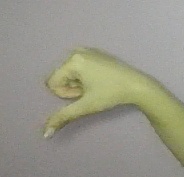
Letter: waw